Uki Satake

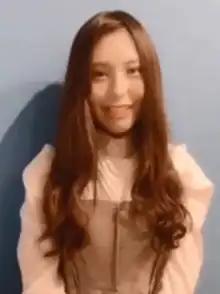

, often called , is a Japanese singer, actress and radio host. She is a member of Japanese girl group 9nine.